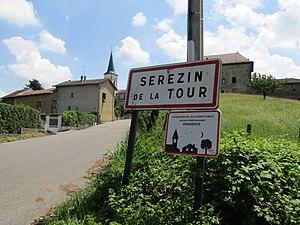
Sérézin de-la-Tour (panneau d'entrée)
Sérézin-de-la-Tour est une commune française située dans le département de l'Isère, en région Auvergne-Rhône-Alpes.